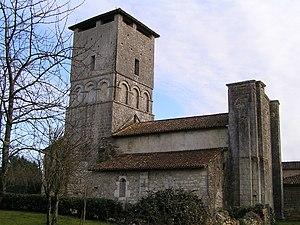
l'église de Saint-Paul commune de Chazelles, Charente, France
Cet article recense les monuments historiques de la Charente, en France.
L'église Saint-Paul est une église catholique située à Chazelles, en France.